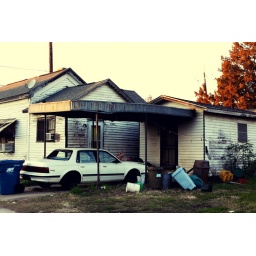
Broken car in front of a broken house